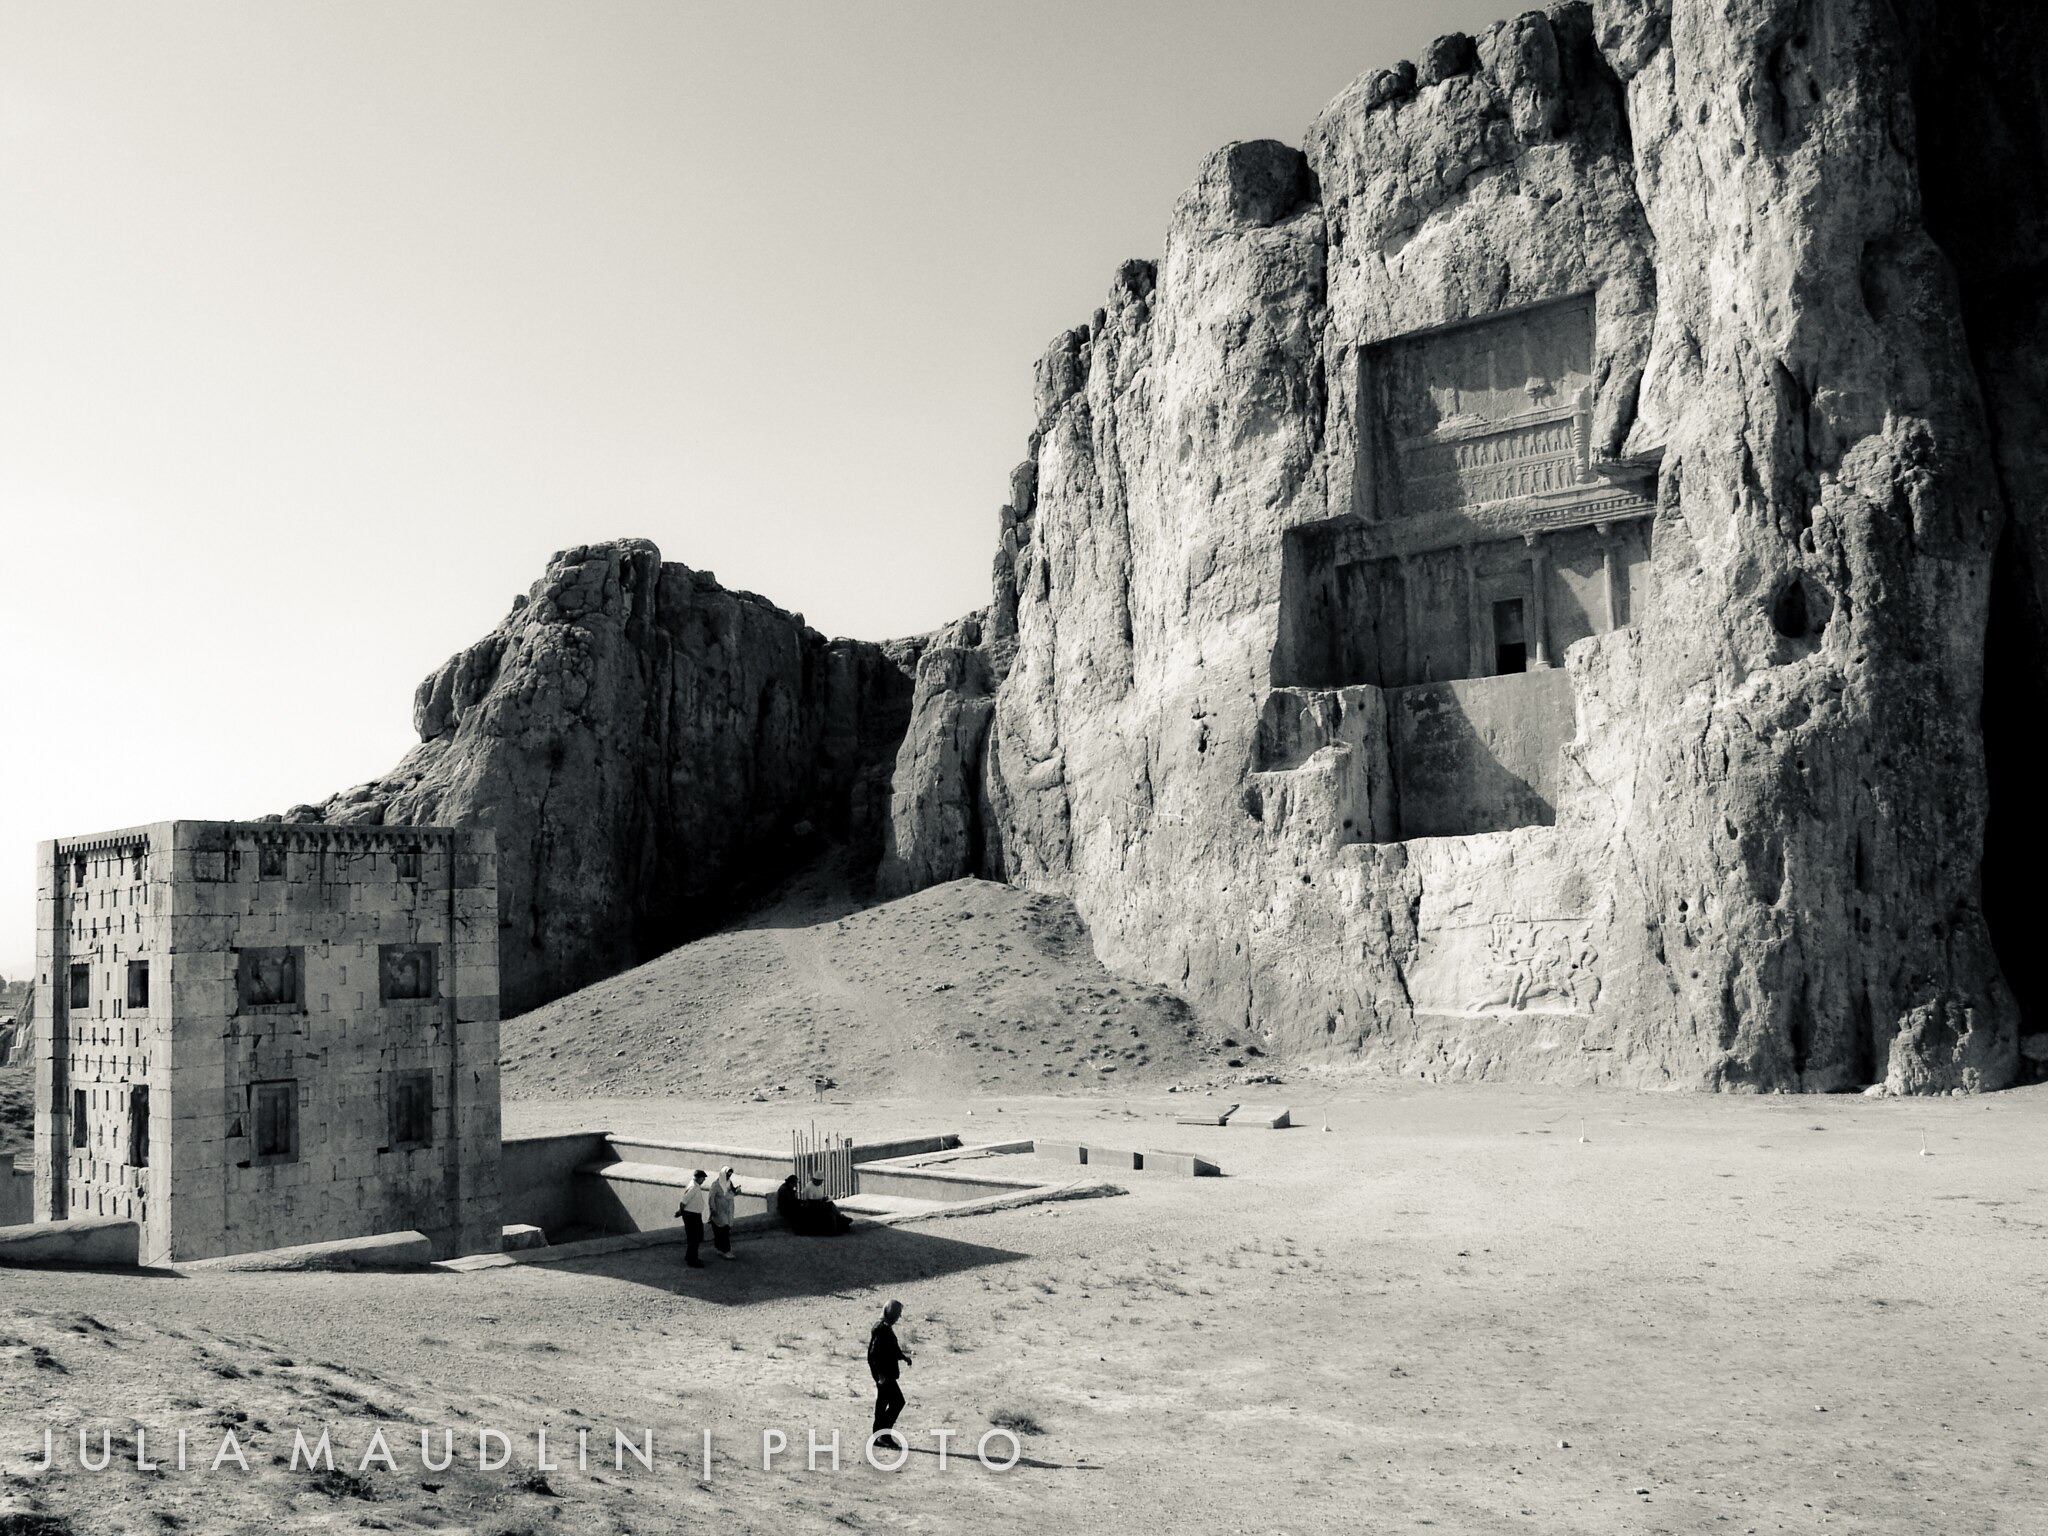
Title: Ka'ba-ye Zartosht and Achaemenid Tombs, Naqsh-E Rostam, Iran (10059043064)
Description: Ka'ba-ye Zartosht and Achaemenid Tombs, Naqsh-E Rostam, Iran
Date: 2013-10-02 13:31
Categories: Ka'ba-ye Zartosht, Tomb of Darius II, Naqsh-e Rustam, Flickr images reviewed by FlickreviewR, Photographs by Julia Maudlin